SMS Hansa (1872)

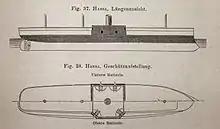
Plan and profile drawing of SMS

The German navy found the ship to be very stiff in her sea-keeping qualities. Steering was controlled by a single rudder. was very maneuverable and was easily controlled while under sail; under steam the ship remained highly maneuverable but control suffered. The ship's crew numbered 28 officers and 371 enlisted men. She carried a number of smaller boats aboard, including two launches, one pinnace, two cutters, one yawl, and one dinghy. The ship also carried an unknown number of picket boats and barges. Anti-torpedo nets were briefly fitted to the ship from 1885 to 1888.